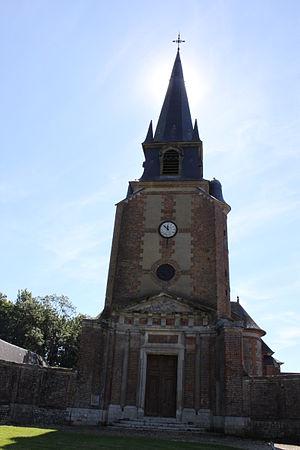
Eglise de Grémonville
Grémonville est une commune française située dans le département de la Seine-Maritime en région Normandie.